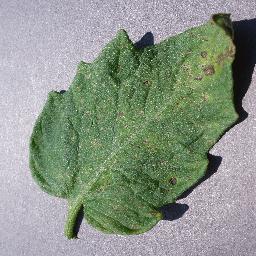
Label: Tomato___Septoria_leaf_spot